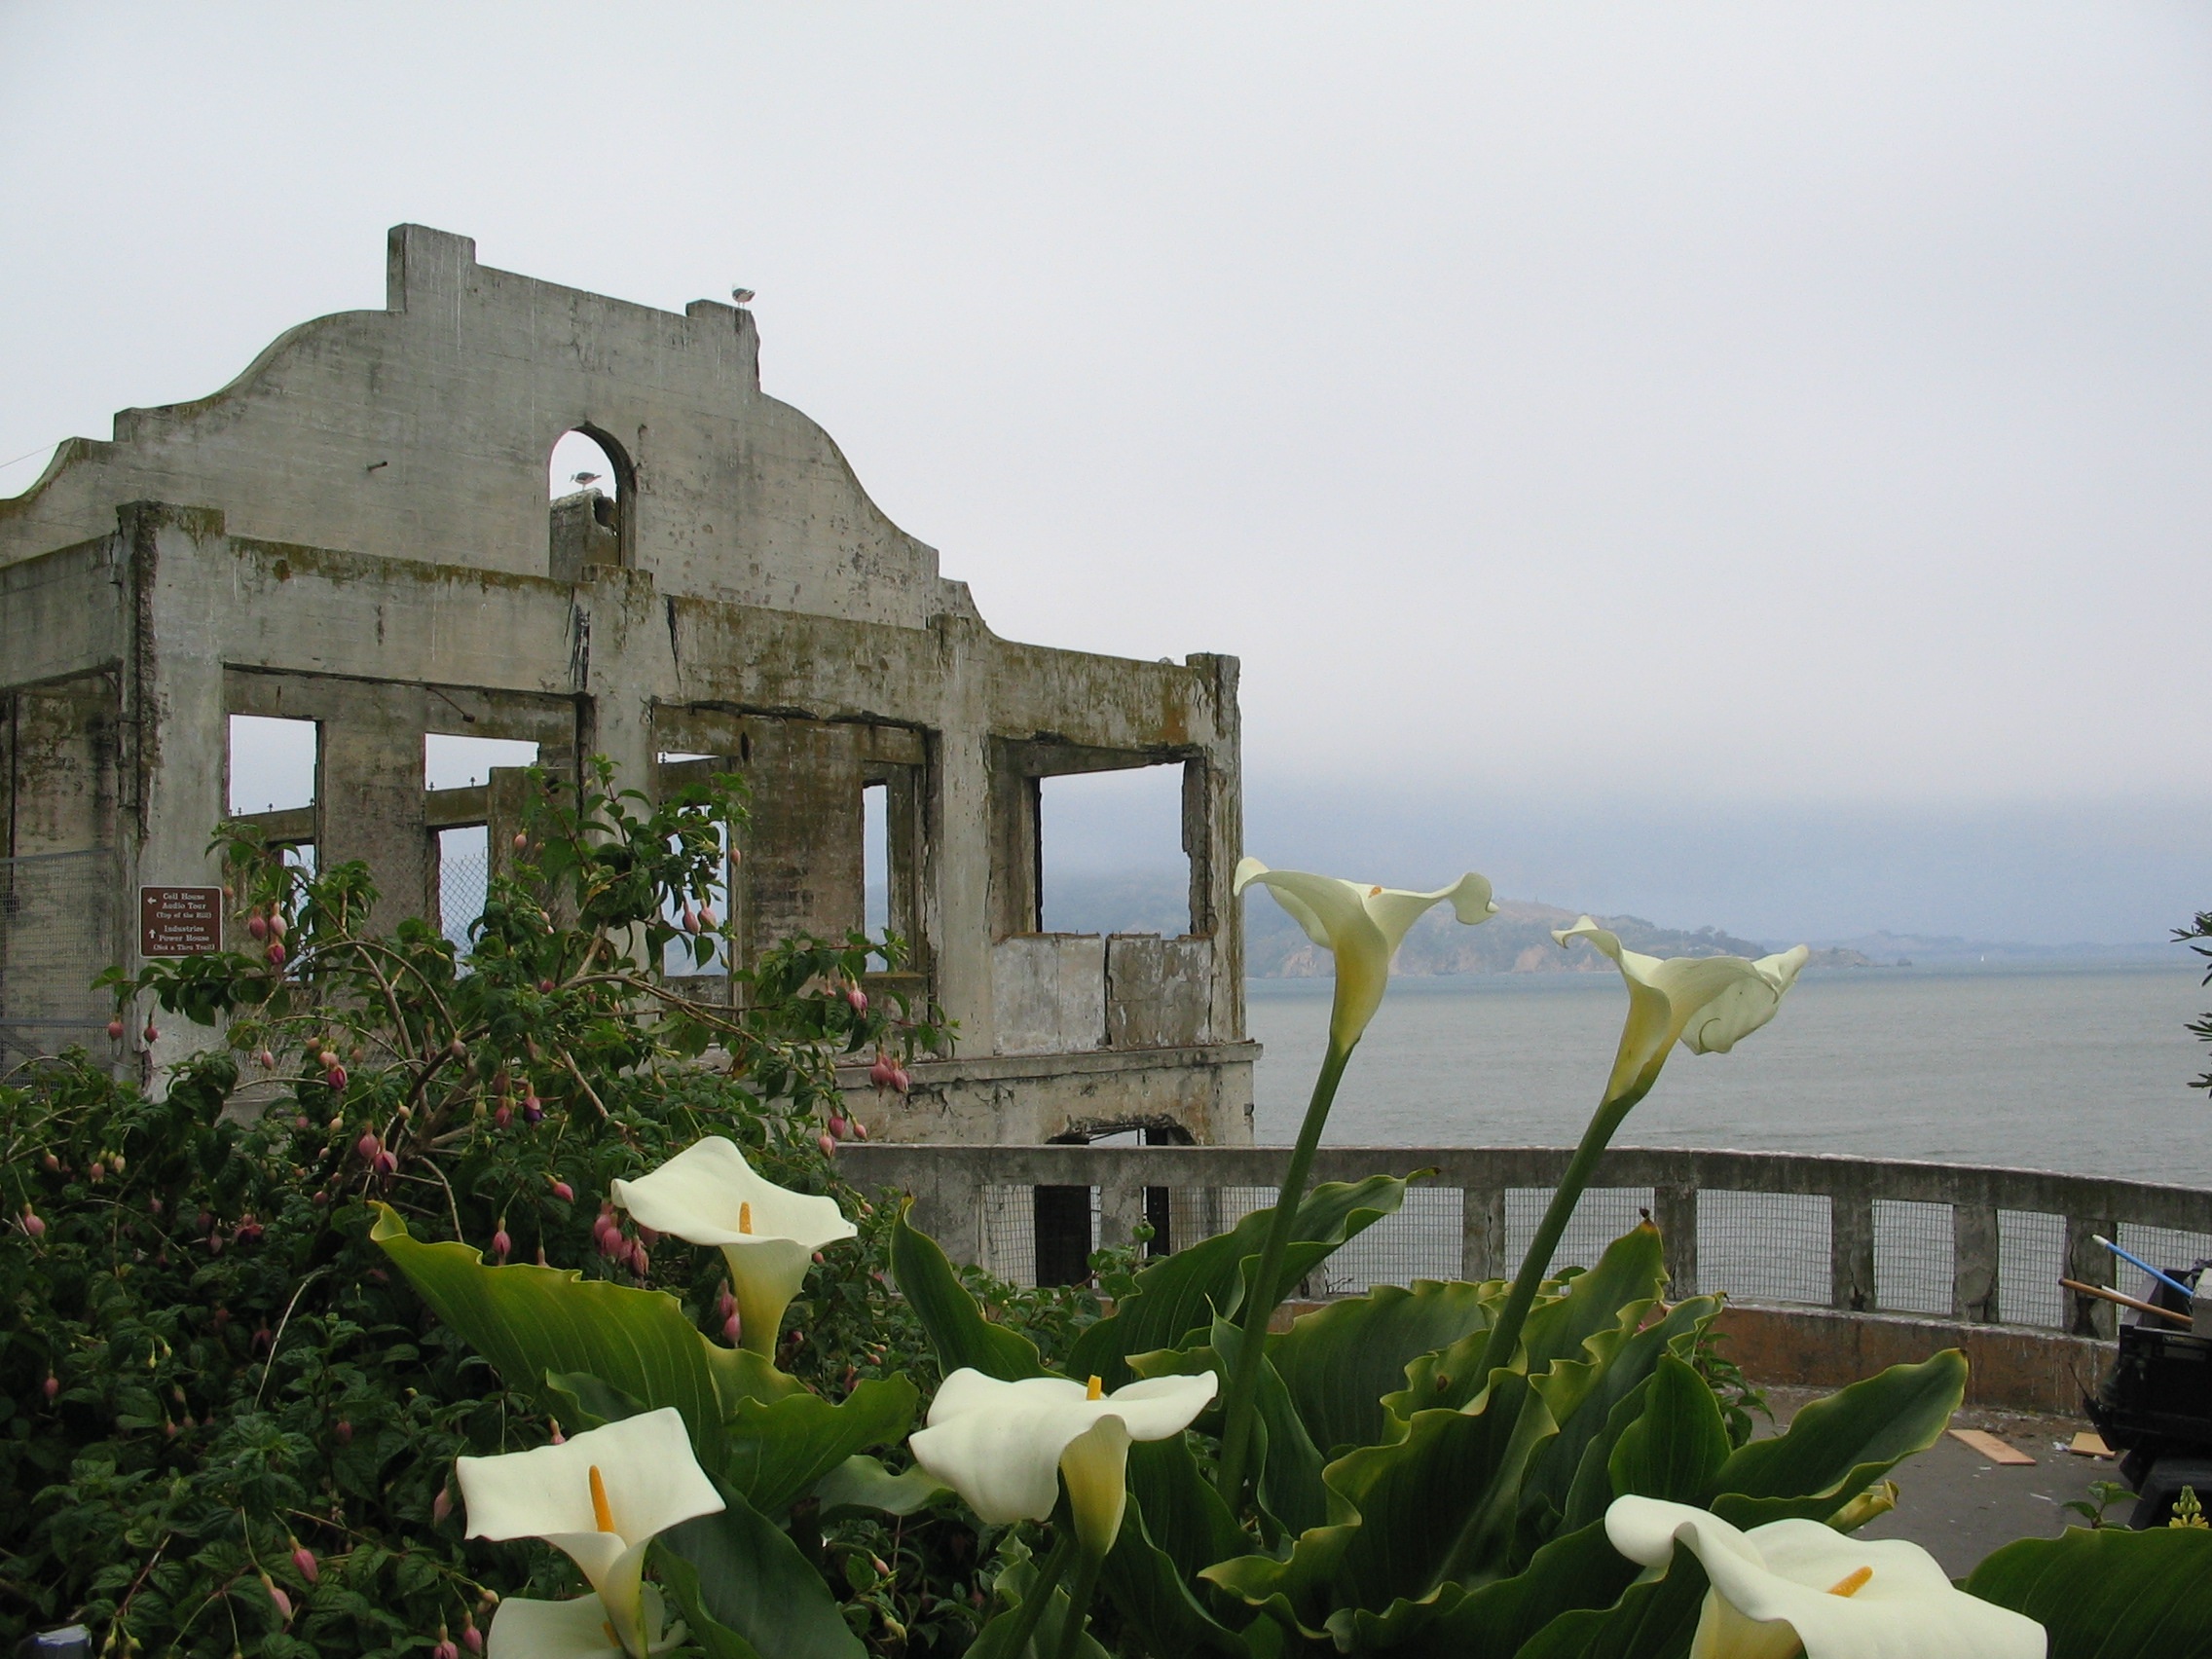
sea, coast, rock, ocean, fog, house, flower, home, vacation, san francisco, museum, cottage, usa, island, landmark, attraction, historic, tourism, california, flowers, ferry, ruins, prison, estate, jail, alcatraz, penitentiary